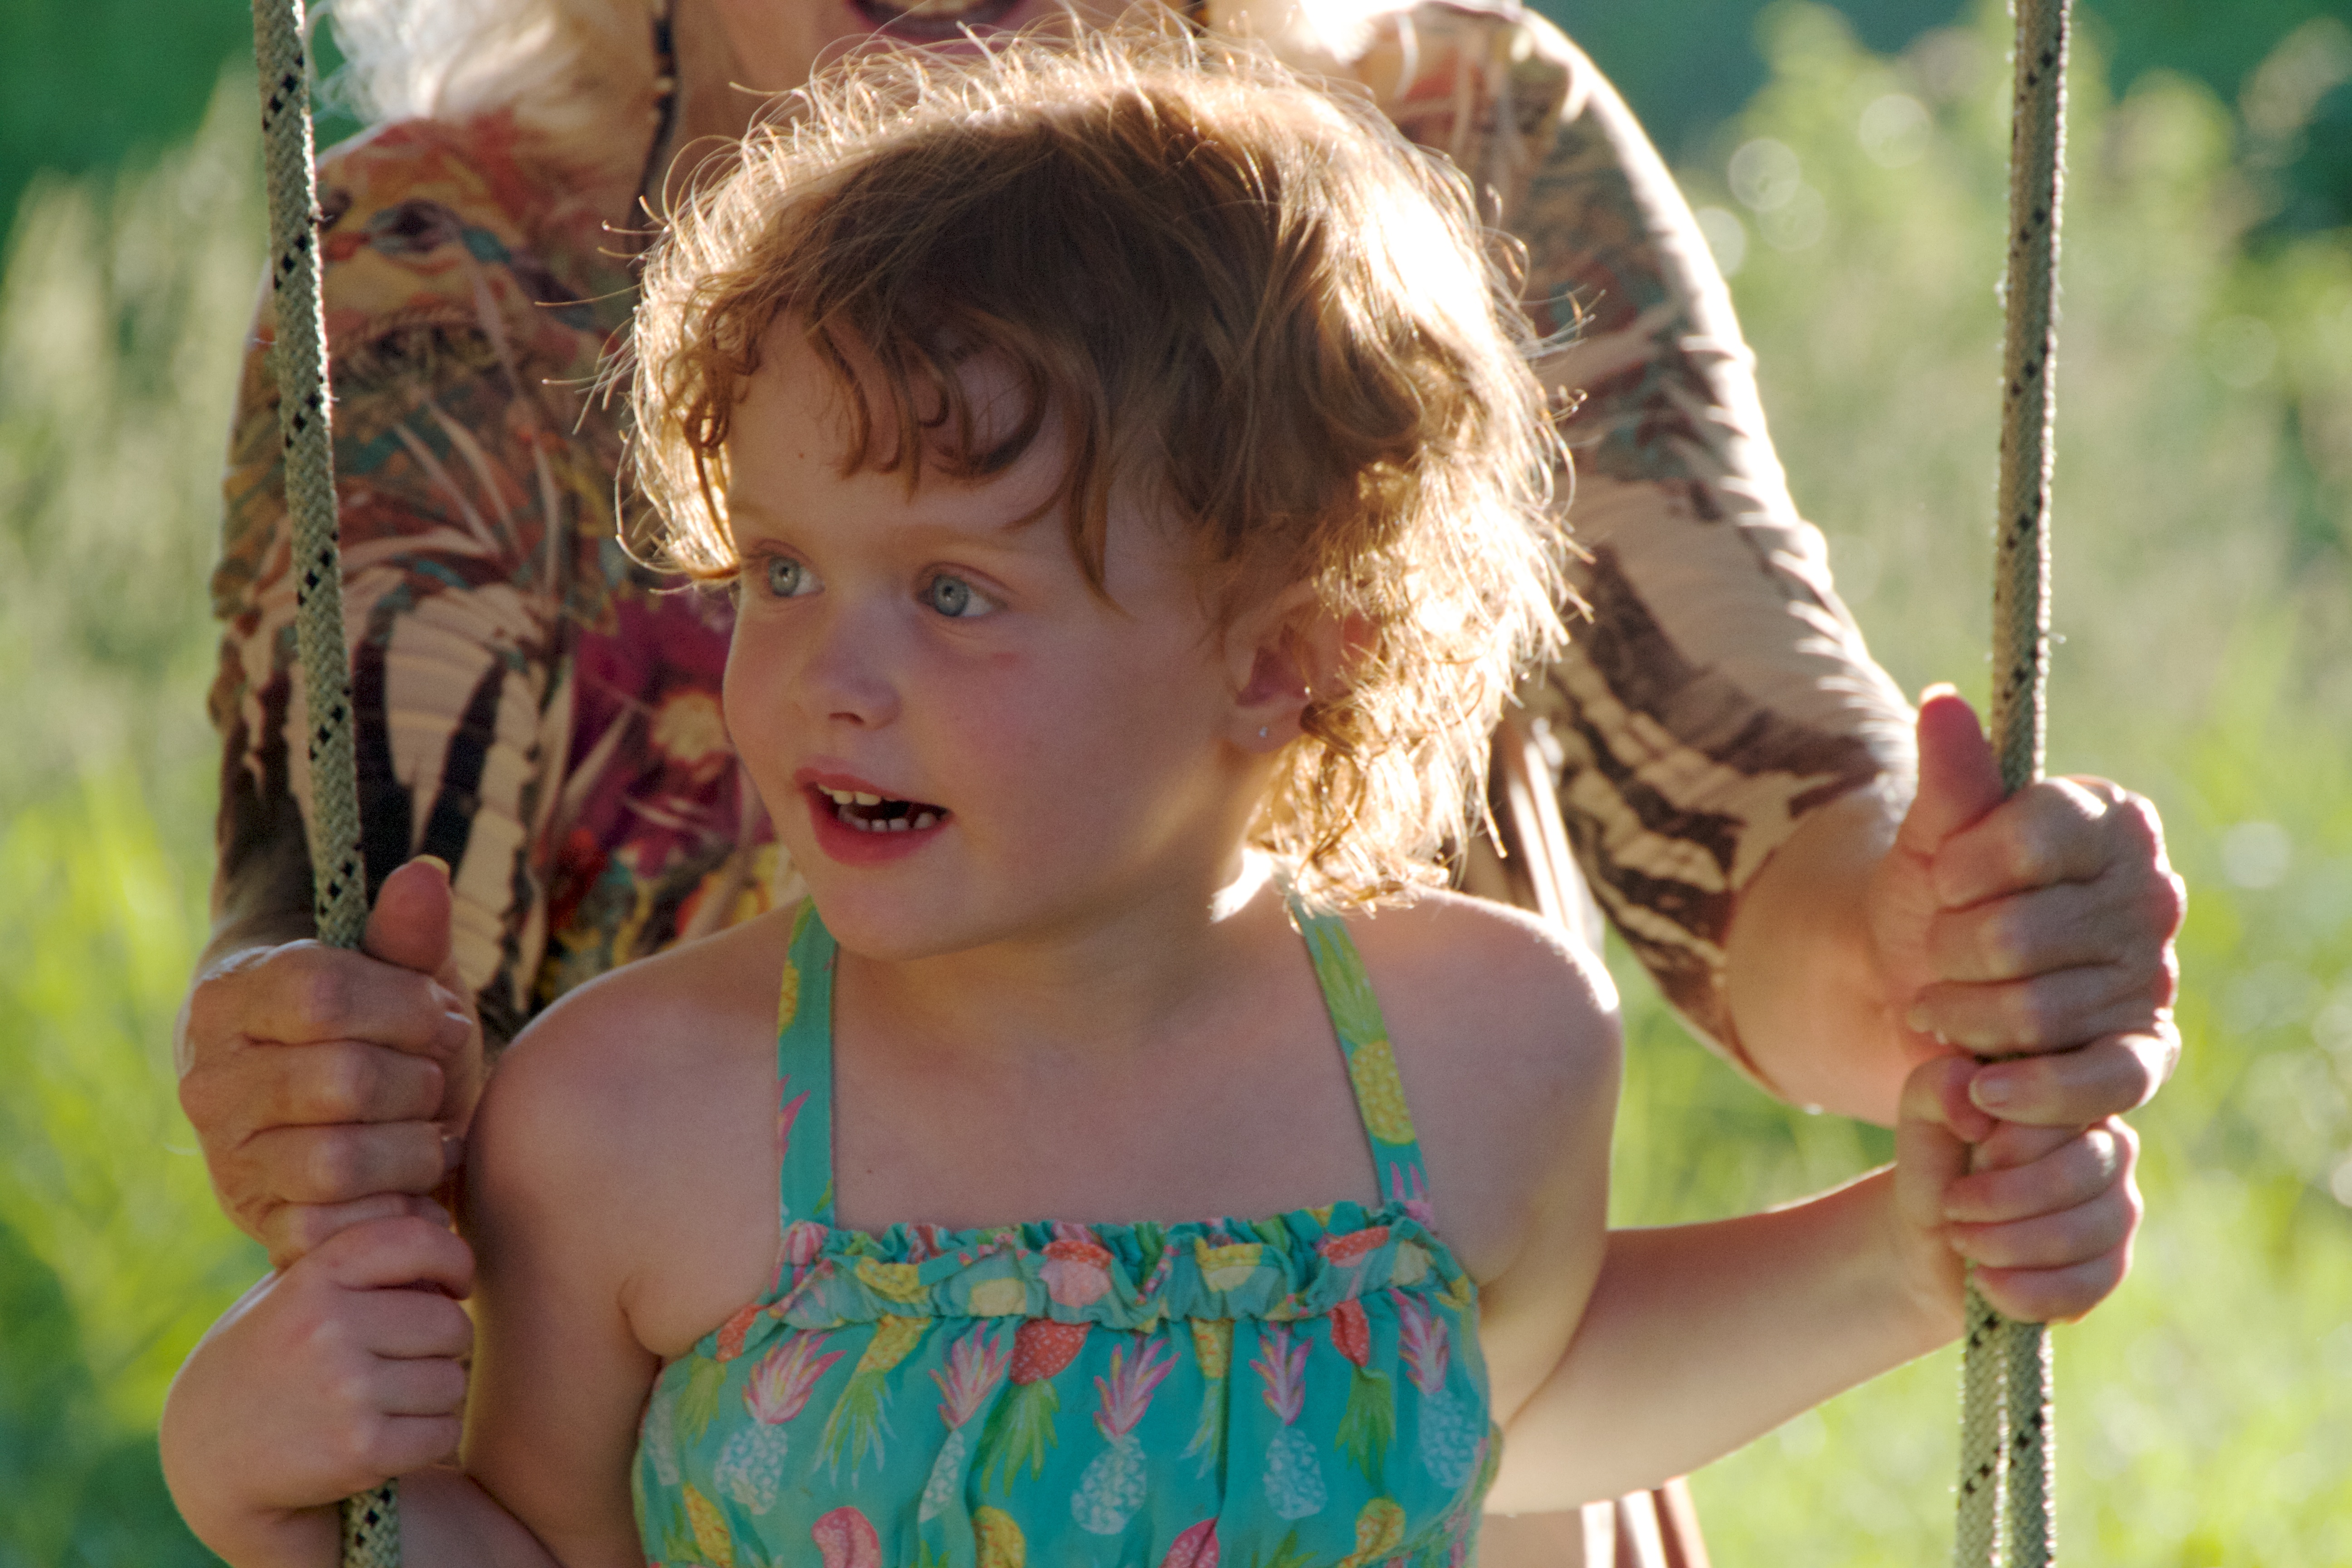
hand, person, people, girl, hair, flower, jungle, child, facial expression, season, hairstyle, smile, human body, tribe, eye, skin, beauty, organ